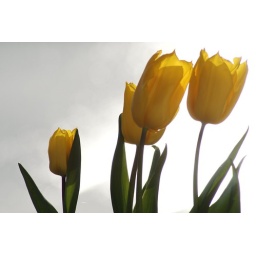
Growing in boxes on our balcony